Bartholomew Burghersh the elder

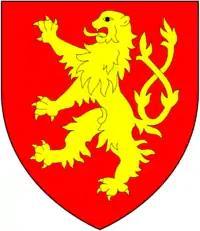
Arms of Burghersh: "Gules, a lion rampant double queued or"

Bartholomew Burghersh, 1st Baron Burghersh (died 3 August 1355, Dover), called "the elder", was an English nobleman and soldier, a younger son of Robert Burghersh, 1st Baron Burghersh and Maud Badlesmere, sister of Bartholomew Badlesmere, 1st Baron Badlesmere. He was the father of Bartholomew Burghersh the younger.